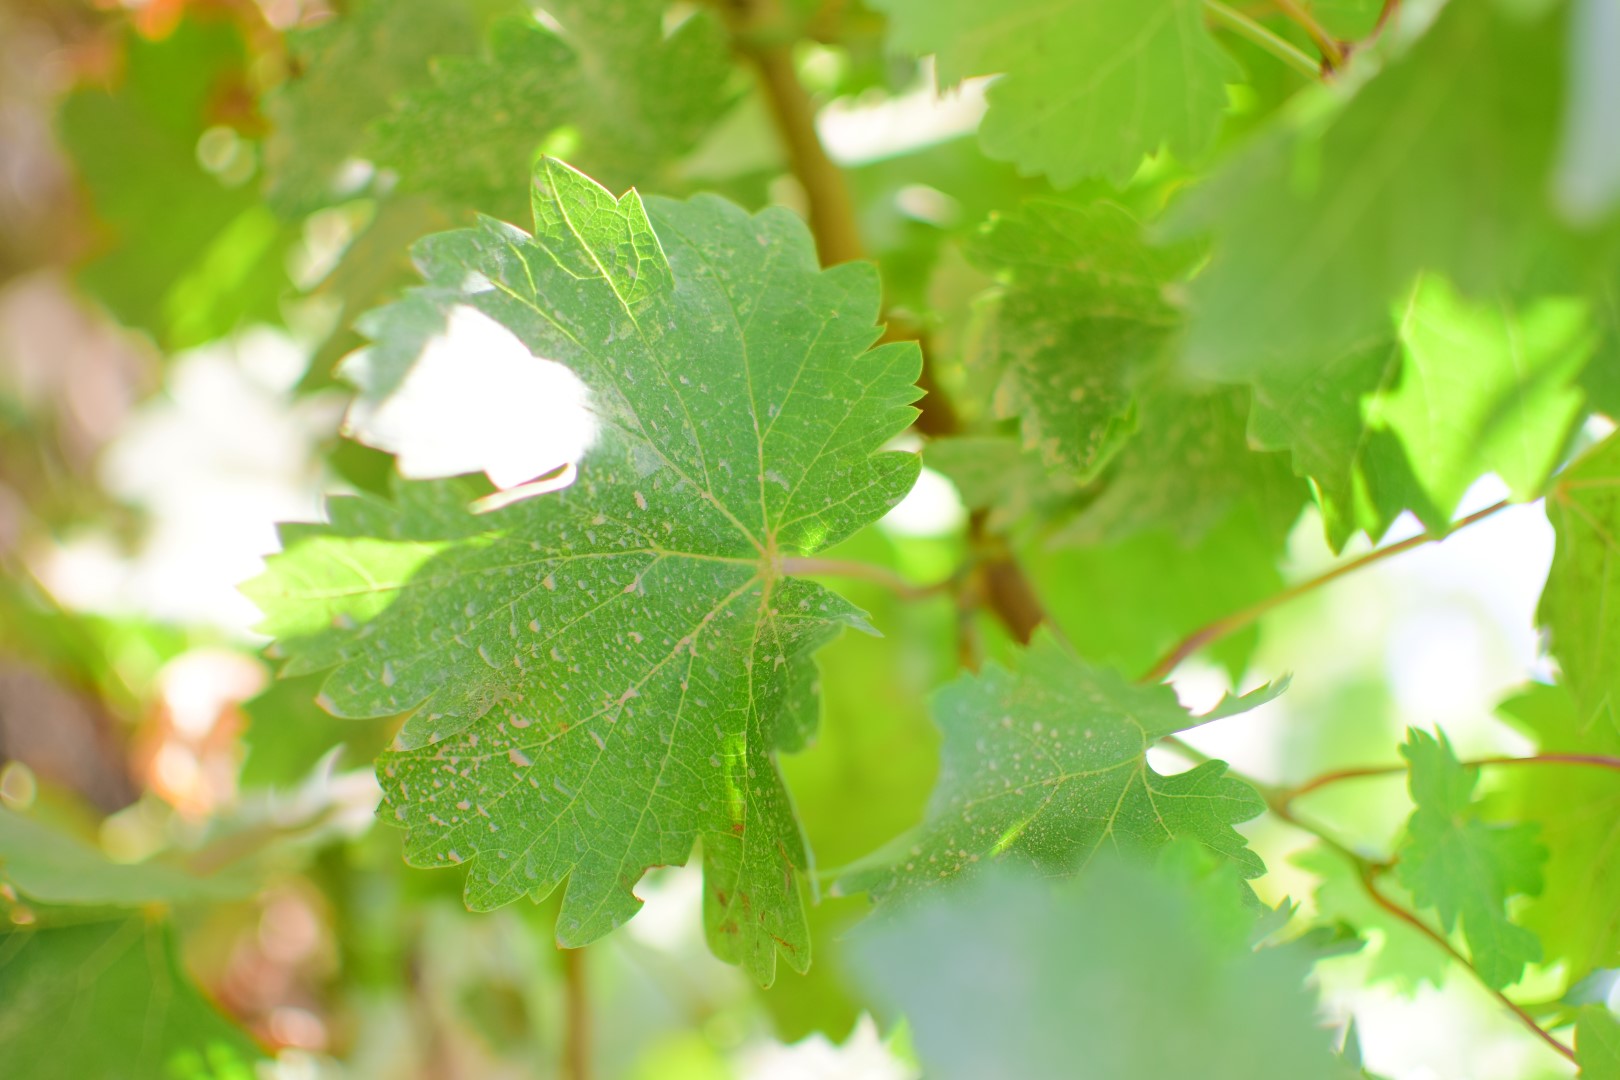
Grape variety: Shdah